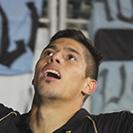
Age: 28